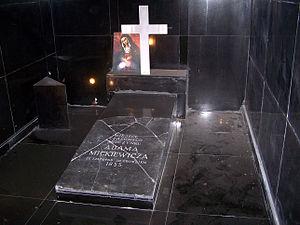
Adam Mickiewicz, né le 24 décembre 1798 à Zaosie ou à Nowogródek et mort le 26 novembre 1855 à Constantinople, est un poète et écrivain polonais, considéré comme l'un des plus grands poètes romantiques.